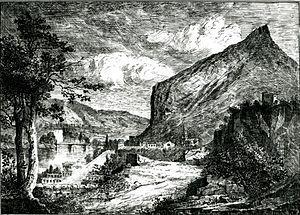
Le Néron et la Casamaures de Saint-Martin-le-Vinoux
La Casamaures est une villa située en France à Saint-Martin-le-Vinoux, commune du département de l'Isère en région Auvergne-Rhône-Alpes. Elle fait partie du paysage culturel de la métropole de Grenoble, sur le coteau du mont Jalla.
Le Néron est un sommet du département français de l'Isère culminant à 1 299 mètres d'altitude dans le massif de la Chartreuse, dans les Alpes. Parfois appelé Casque du Néron au XIXᵉ siècle en raison de sa forme, son nom signifierait littéralement « le noir » et n'a de rapport ni avec l'empereur romain ni avec l'existence d'un poste antique à vocation de vigie et de refuge dans sa partie méridionale. La montagne a la forme d'une coque de bateau renversée avec une arête principale orientée du nord au sud très prononcée et se compose essentiellement de calcaire urgonien. Son exposition lui vaut de posséder notamment une flore méditerranéenne, bien que celle-ci ait été fragilisée par l'incendie de l'été 2003 qui a ravagé toute sa partie supérieure. La montagne fait d'ailleurs partie du parc naturel régional de Chartreuse.